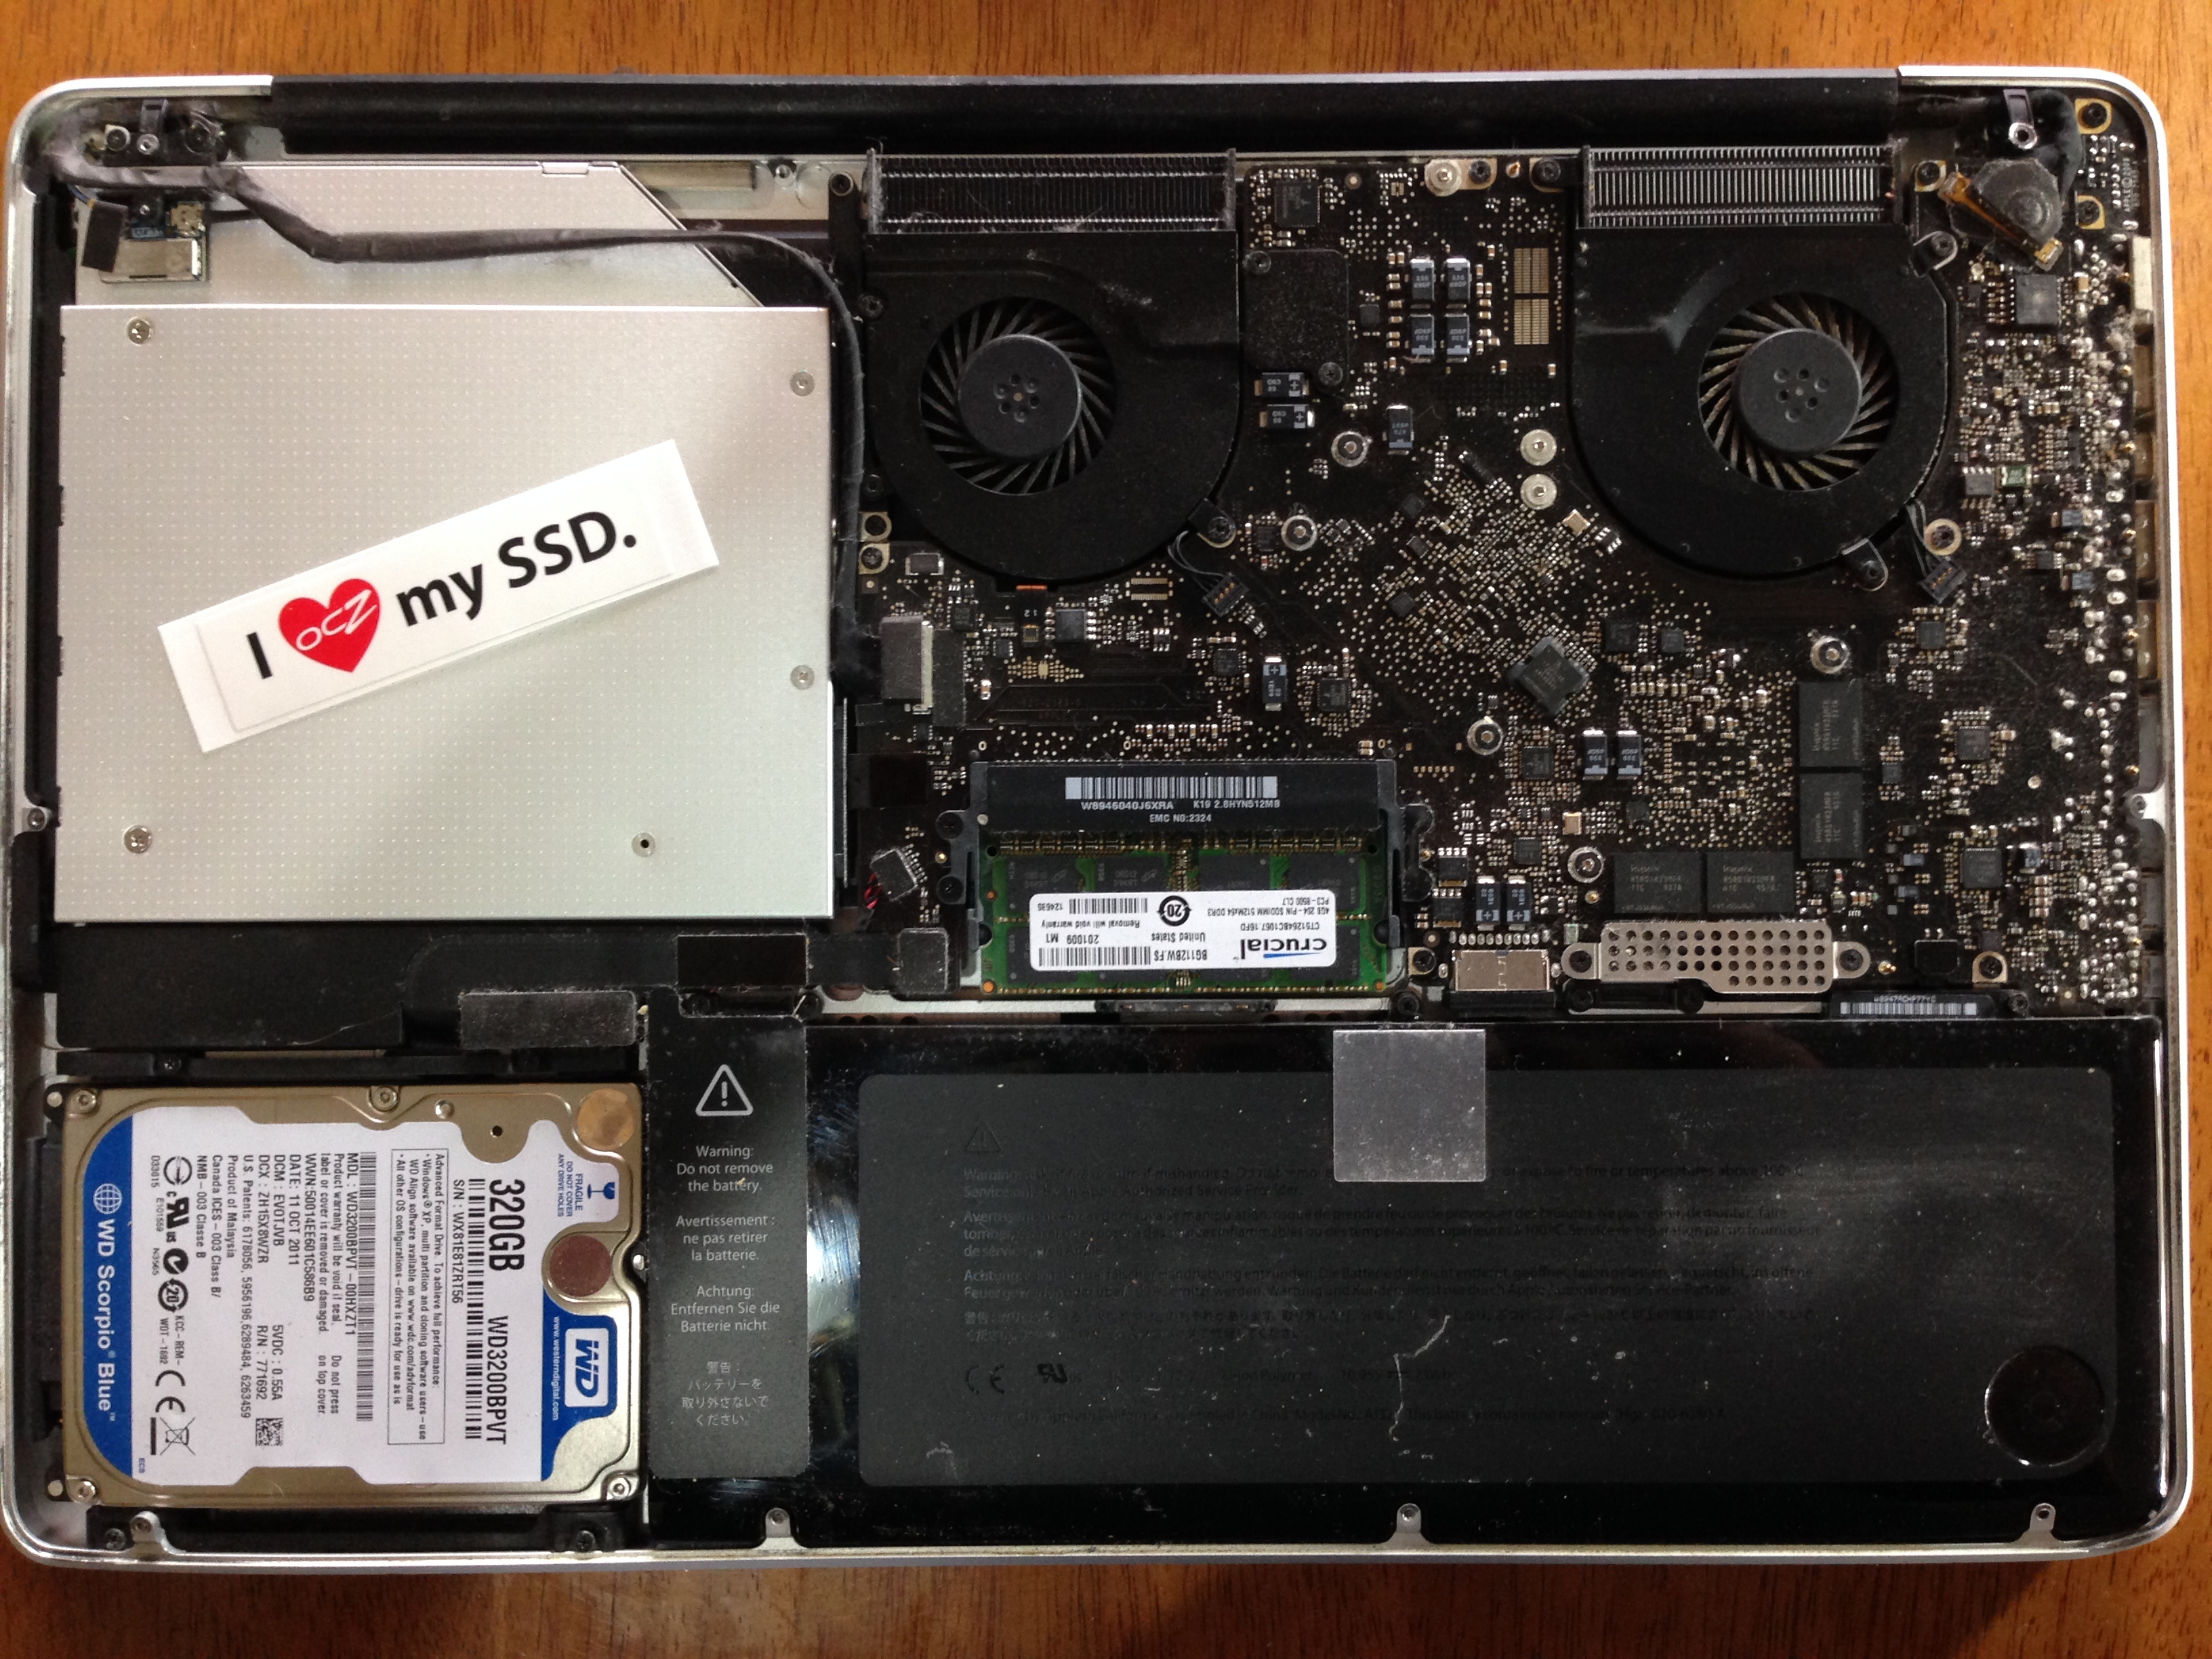
laptop, technology, cool image, electronics, multimedia, personal computer, electronic device, computer hardware, personal computer hardware, electronic instrument